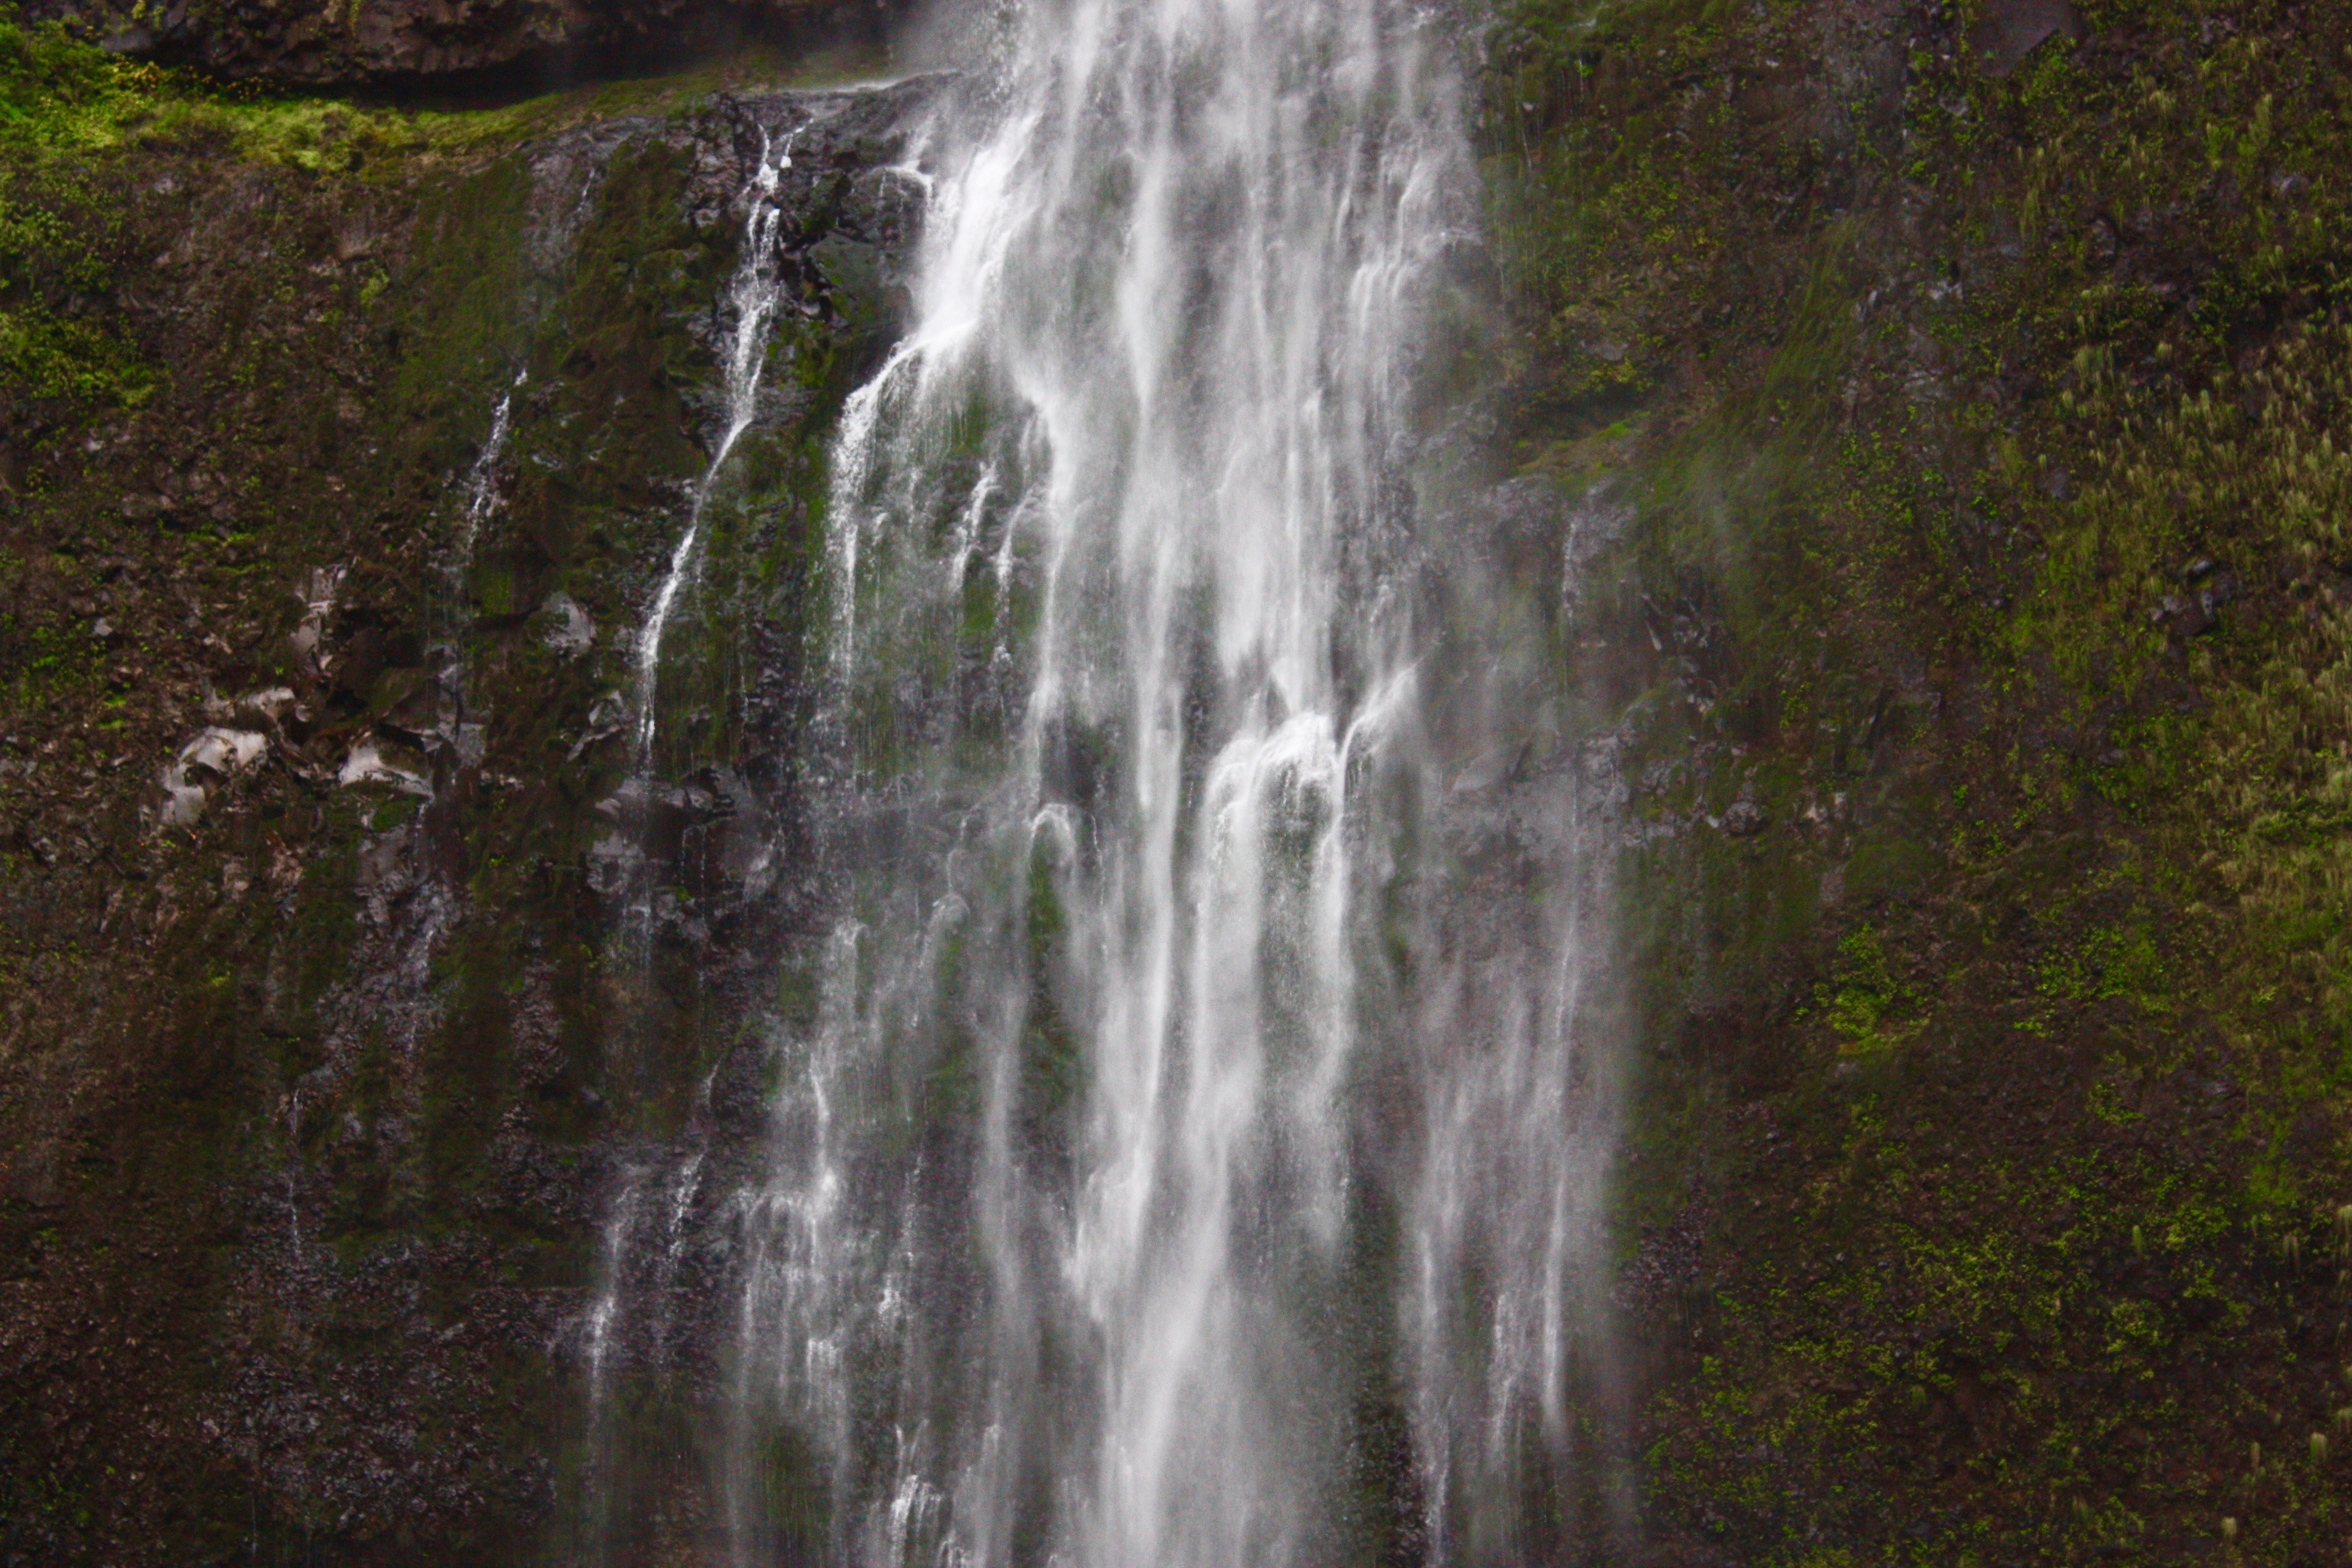
water, waterfall, stream, body of water, wasserfall, water feature, watercourse